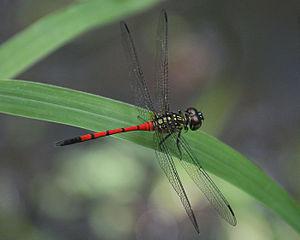
Agrionoptera est un genre d'insectes de la famille des Libellulidae appartenant au sous-ordre des anisoptères dans l'ordre des odonates. Il comprend six espèces qui se retrouvent en Inde et dans le sud est de l'Asie et du Pacifique.